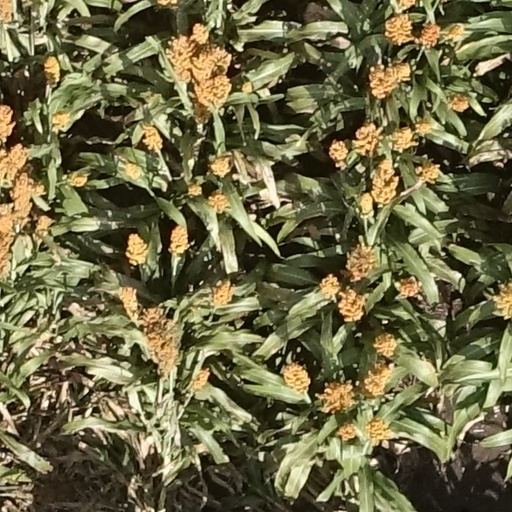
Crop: sorghum